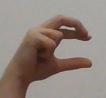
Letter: thal